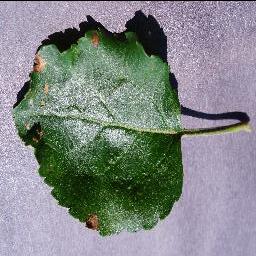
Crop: apple
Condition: black_rot